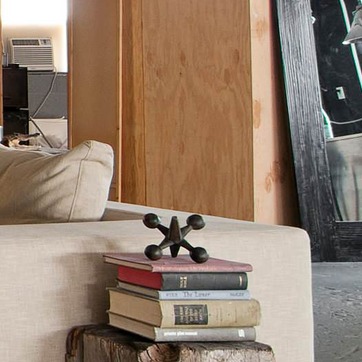
Material: wood